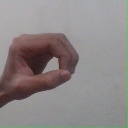
अक्षर: औ